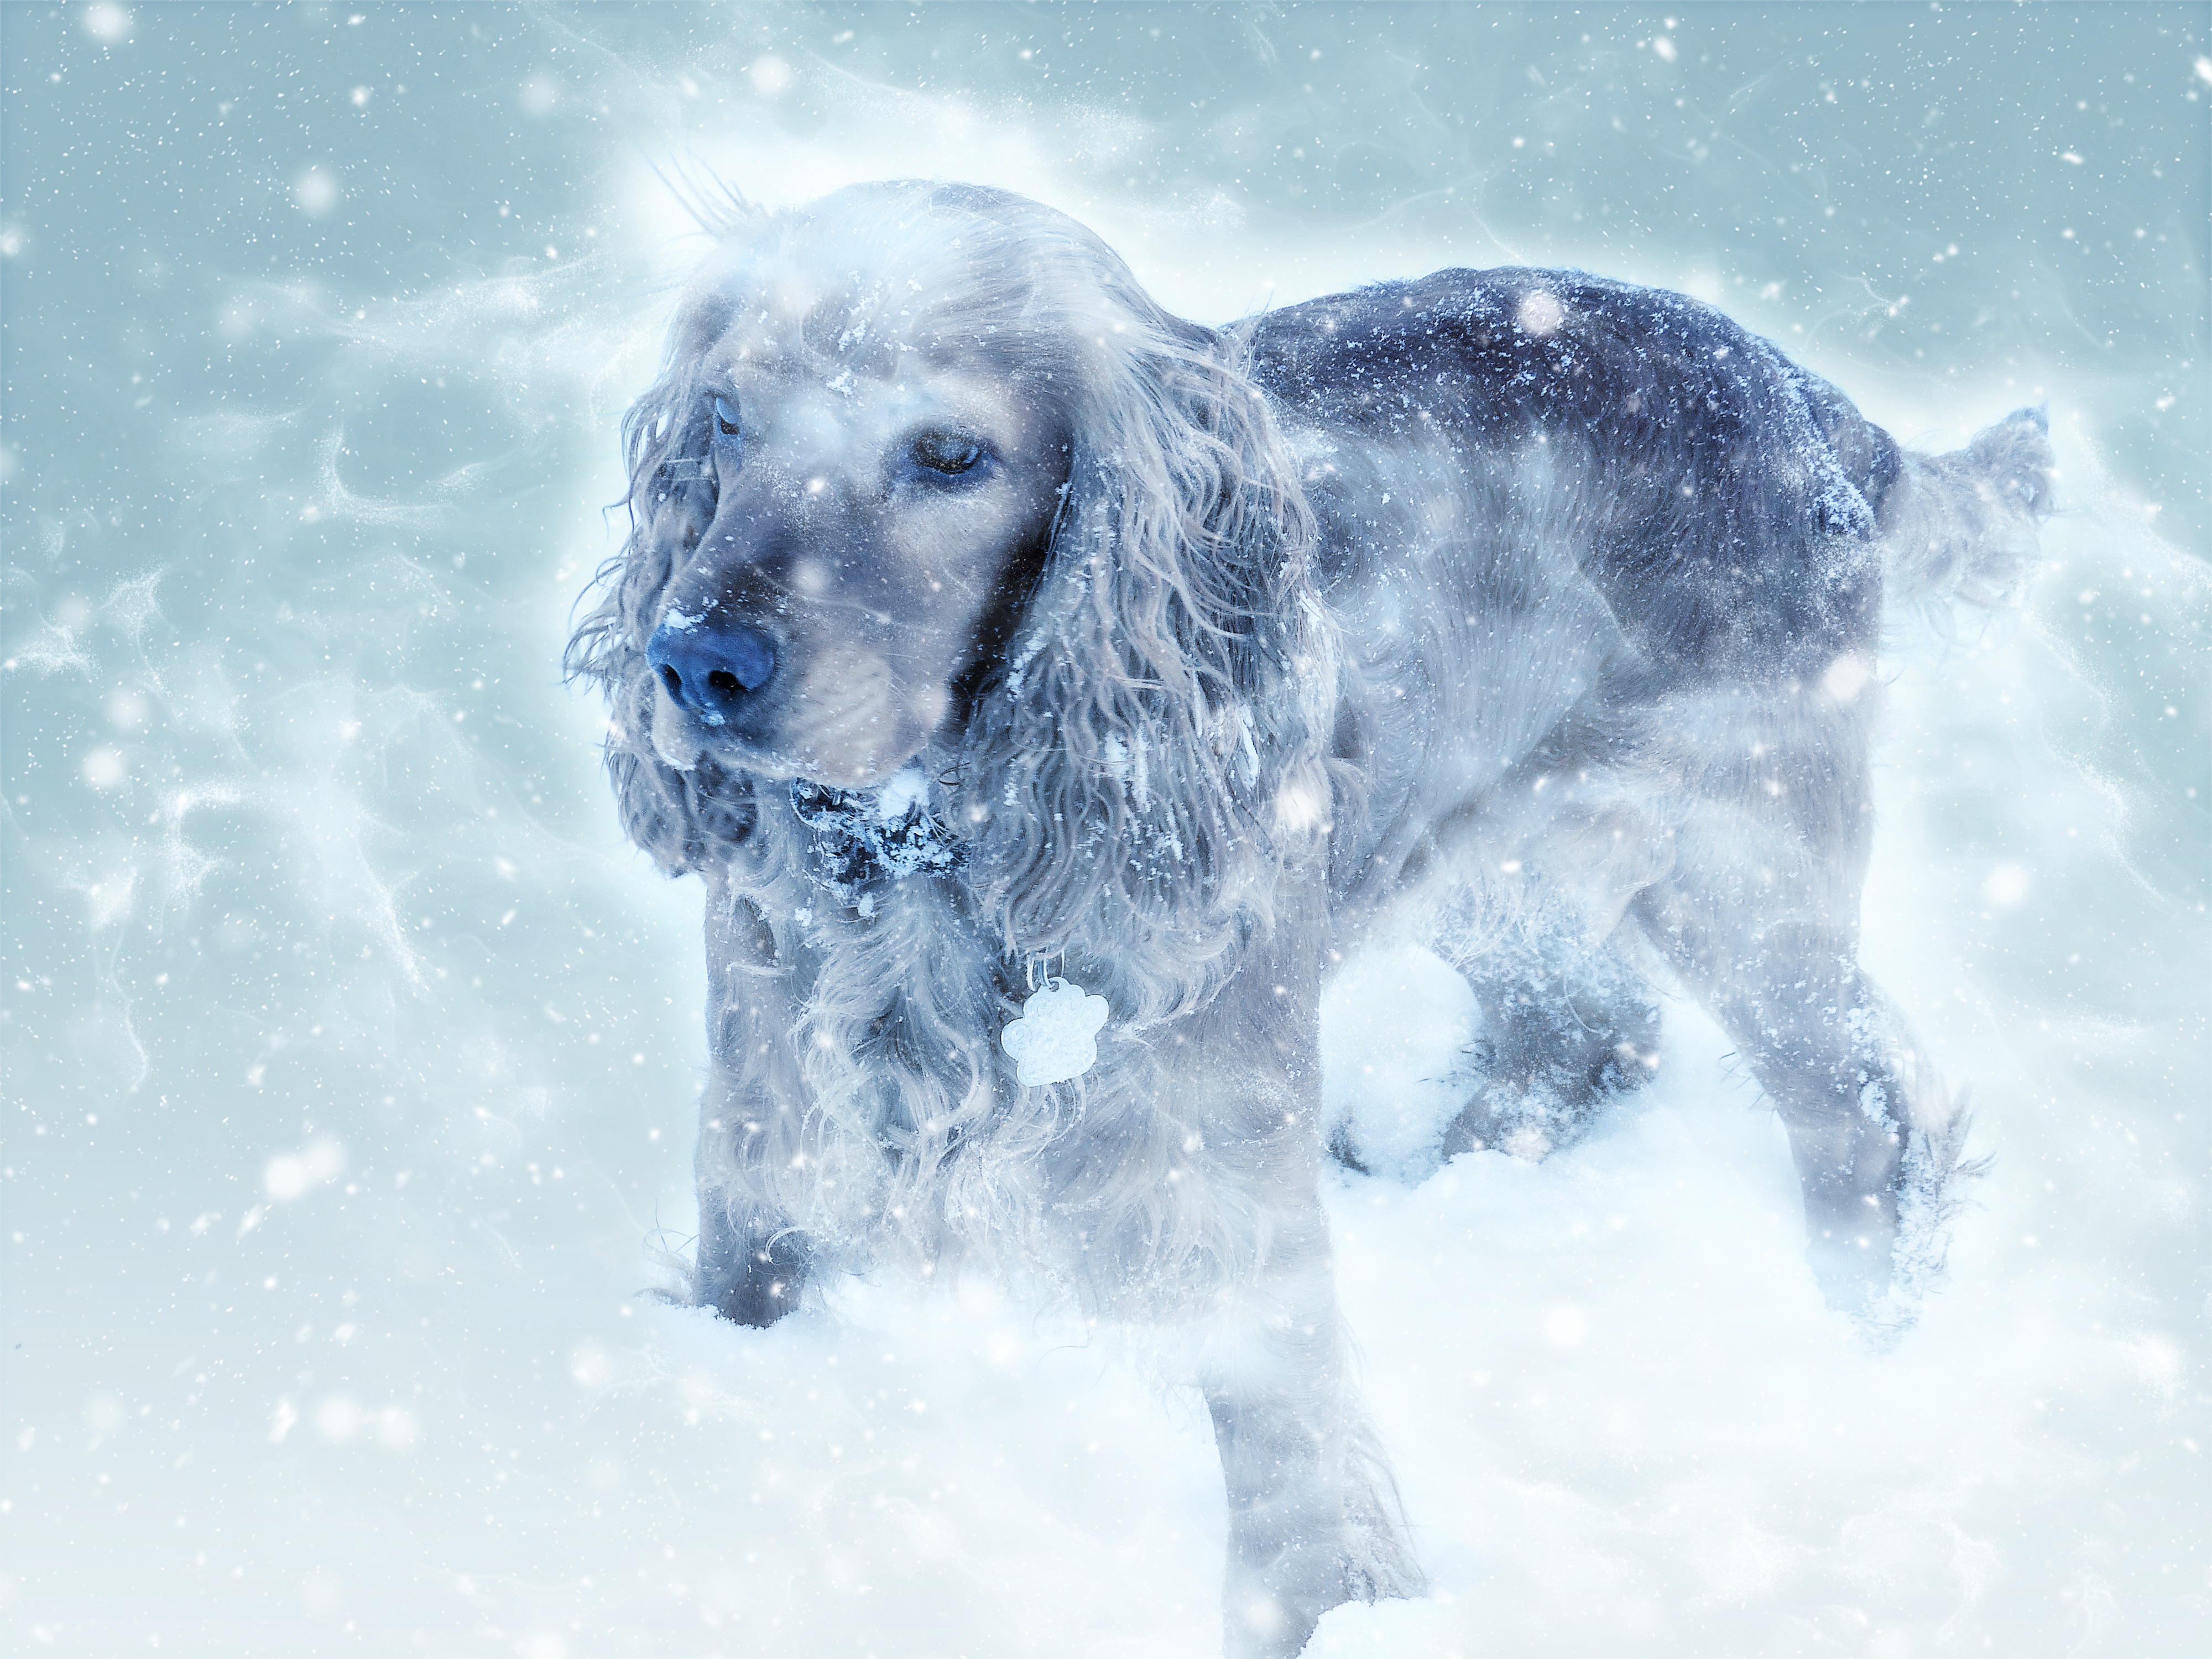
snow, cold, winter, puppy, dog, animal, cute, canine, standing, ice, pet, weather, mammal, blue, arctic, cocker spaniel, breed, freezing, snow fall, dog like mammal